Conquistador

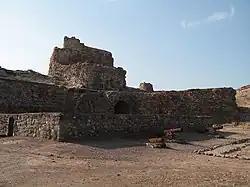
Forte de Nossa Senhora da Conceição de Ormuz (Fort of Our Lady of the Conception), the Portuguese Castle on Hormuz Island (Iran)

From their peaceful settlings in secured islands along Atlantic Ocean (archipelagos and islands such as Madeira, the Azores, Cape Verde, São Tomé, Príncipe, and Annobón) they travelled to coastal enclaves trading almost every goods of African and Islander areas like spices (hemp, opium, garlic), wine, dry fish, dried meat, toasted flour, leather, fur of tropical animals and seals, whaling ... but mainly ivory, black slaves, gold and hardwoods. They maintaining trade ports in Congo (M'banza), Angola, Natal (City of Cape Good Hope, in Portuguese "Cidade do Cabo da Boa Esperança"), Mozambique (Sofala), Tanzania (Kilwa Kisiwani), Kenya (Malindi) to Somalia. The Portuguese following the maritime trade routes of Muslims and Chinese traders, sailed the Indian Ocean. They were on Malabar Coast since 1498 when Vasco da Gama reached Anjadir, Kannut, Kochi and Calicut.